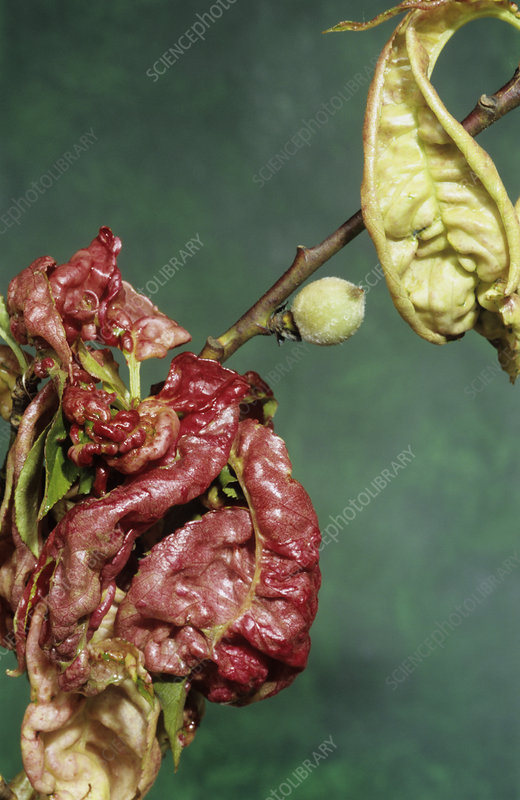
Plant: Peach
Disease: peach leaf curl